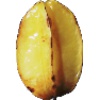
Label: Carambula 1